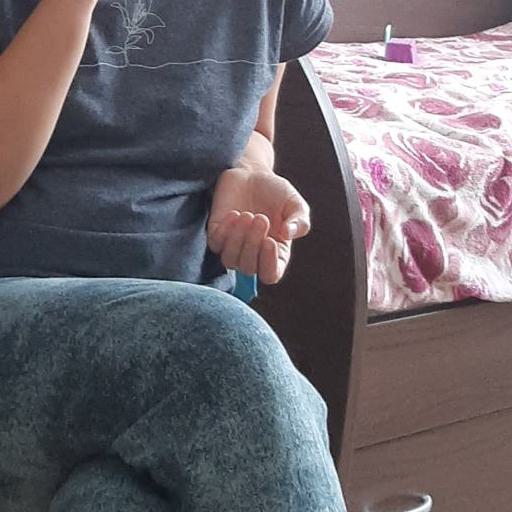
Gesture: no_gesture